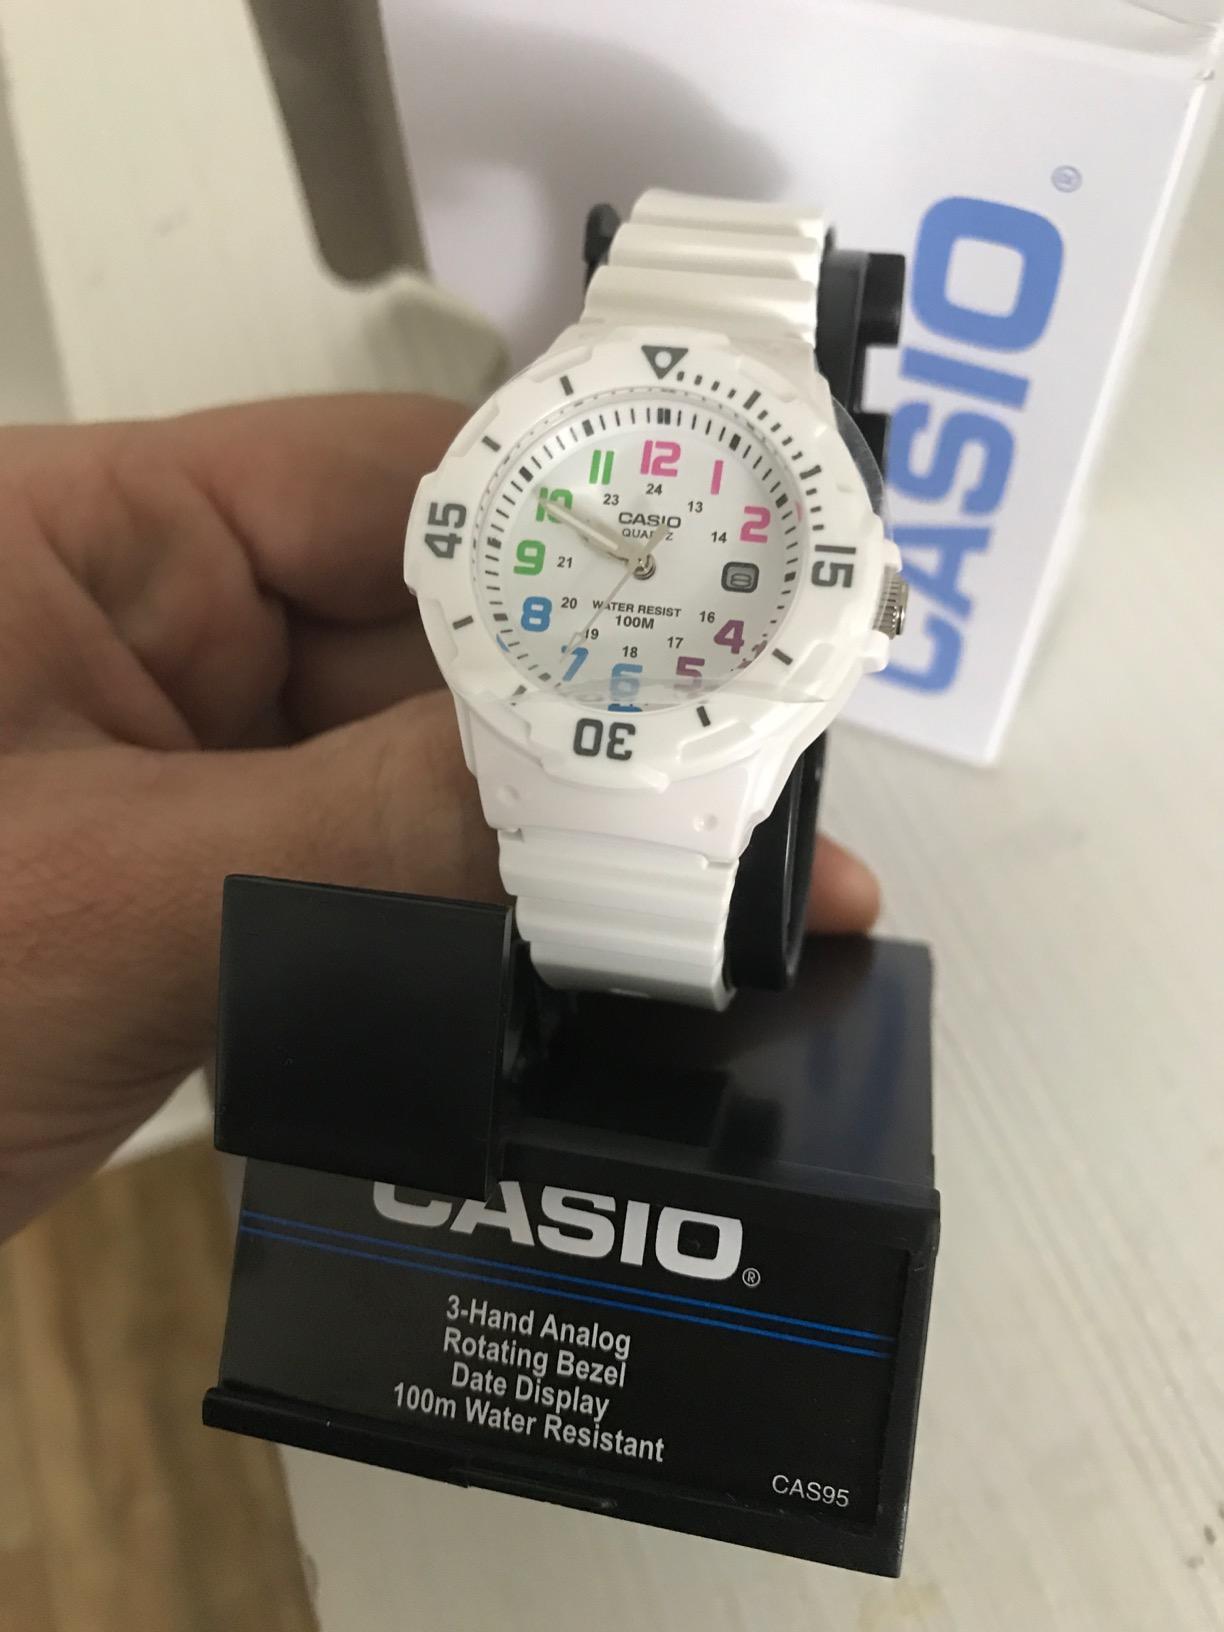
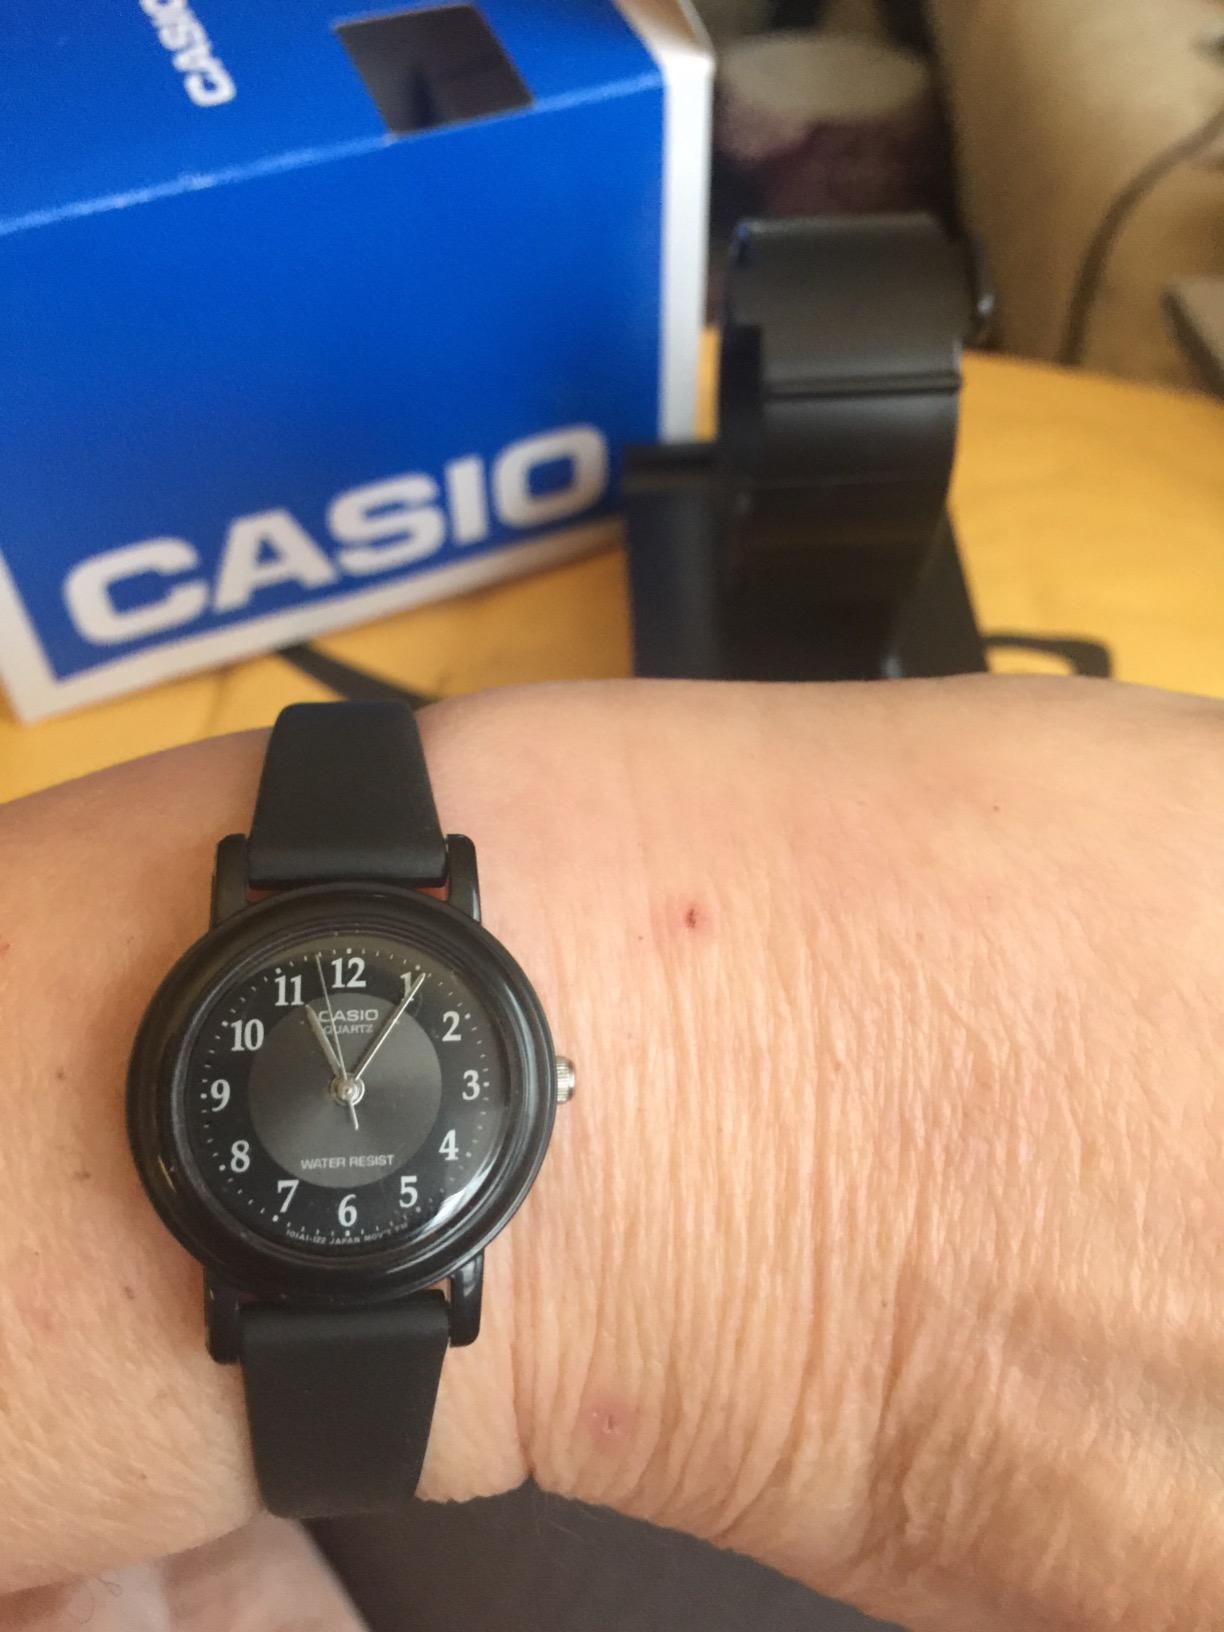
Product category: accessories_watch
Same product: no